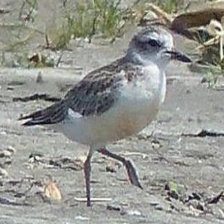
Species: INLAND DOTTEREL
Scientific name: CHARADRIUS AUSTRALIS